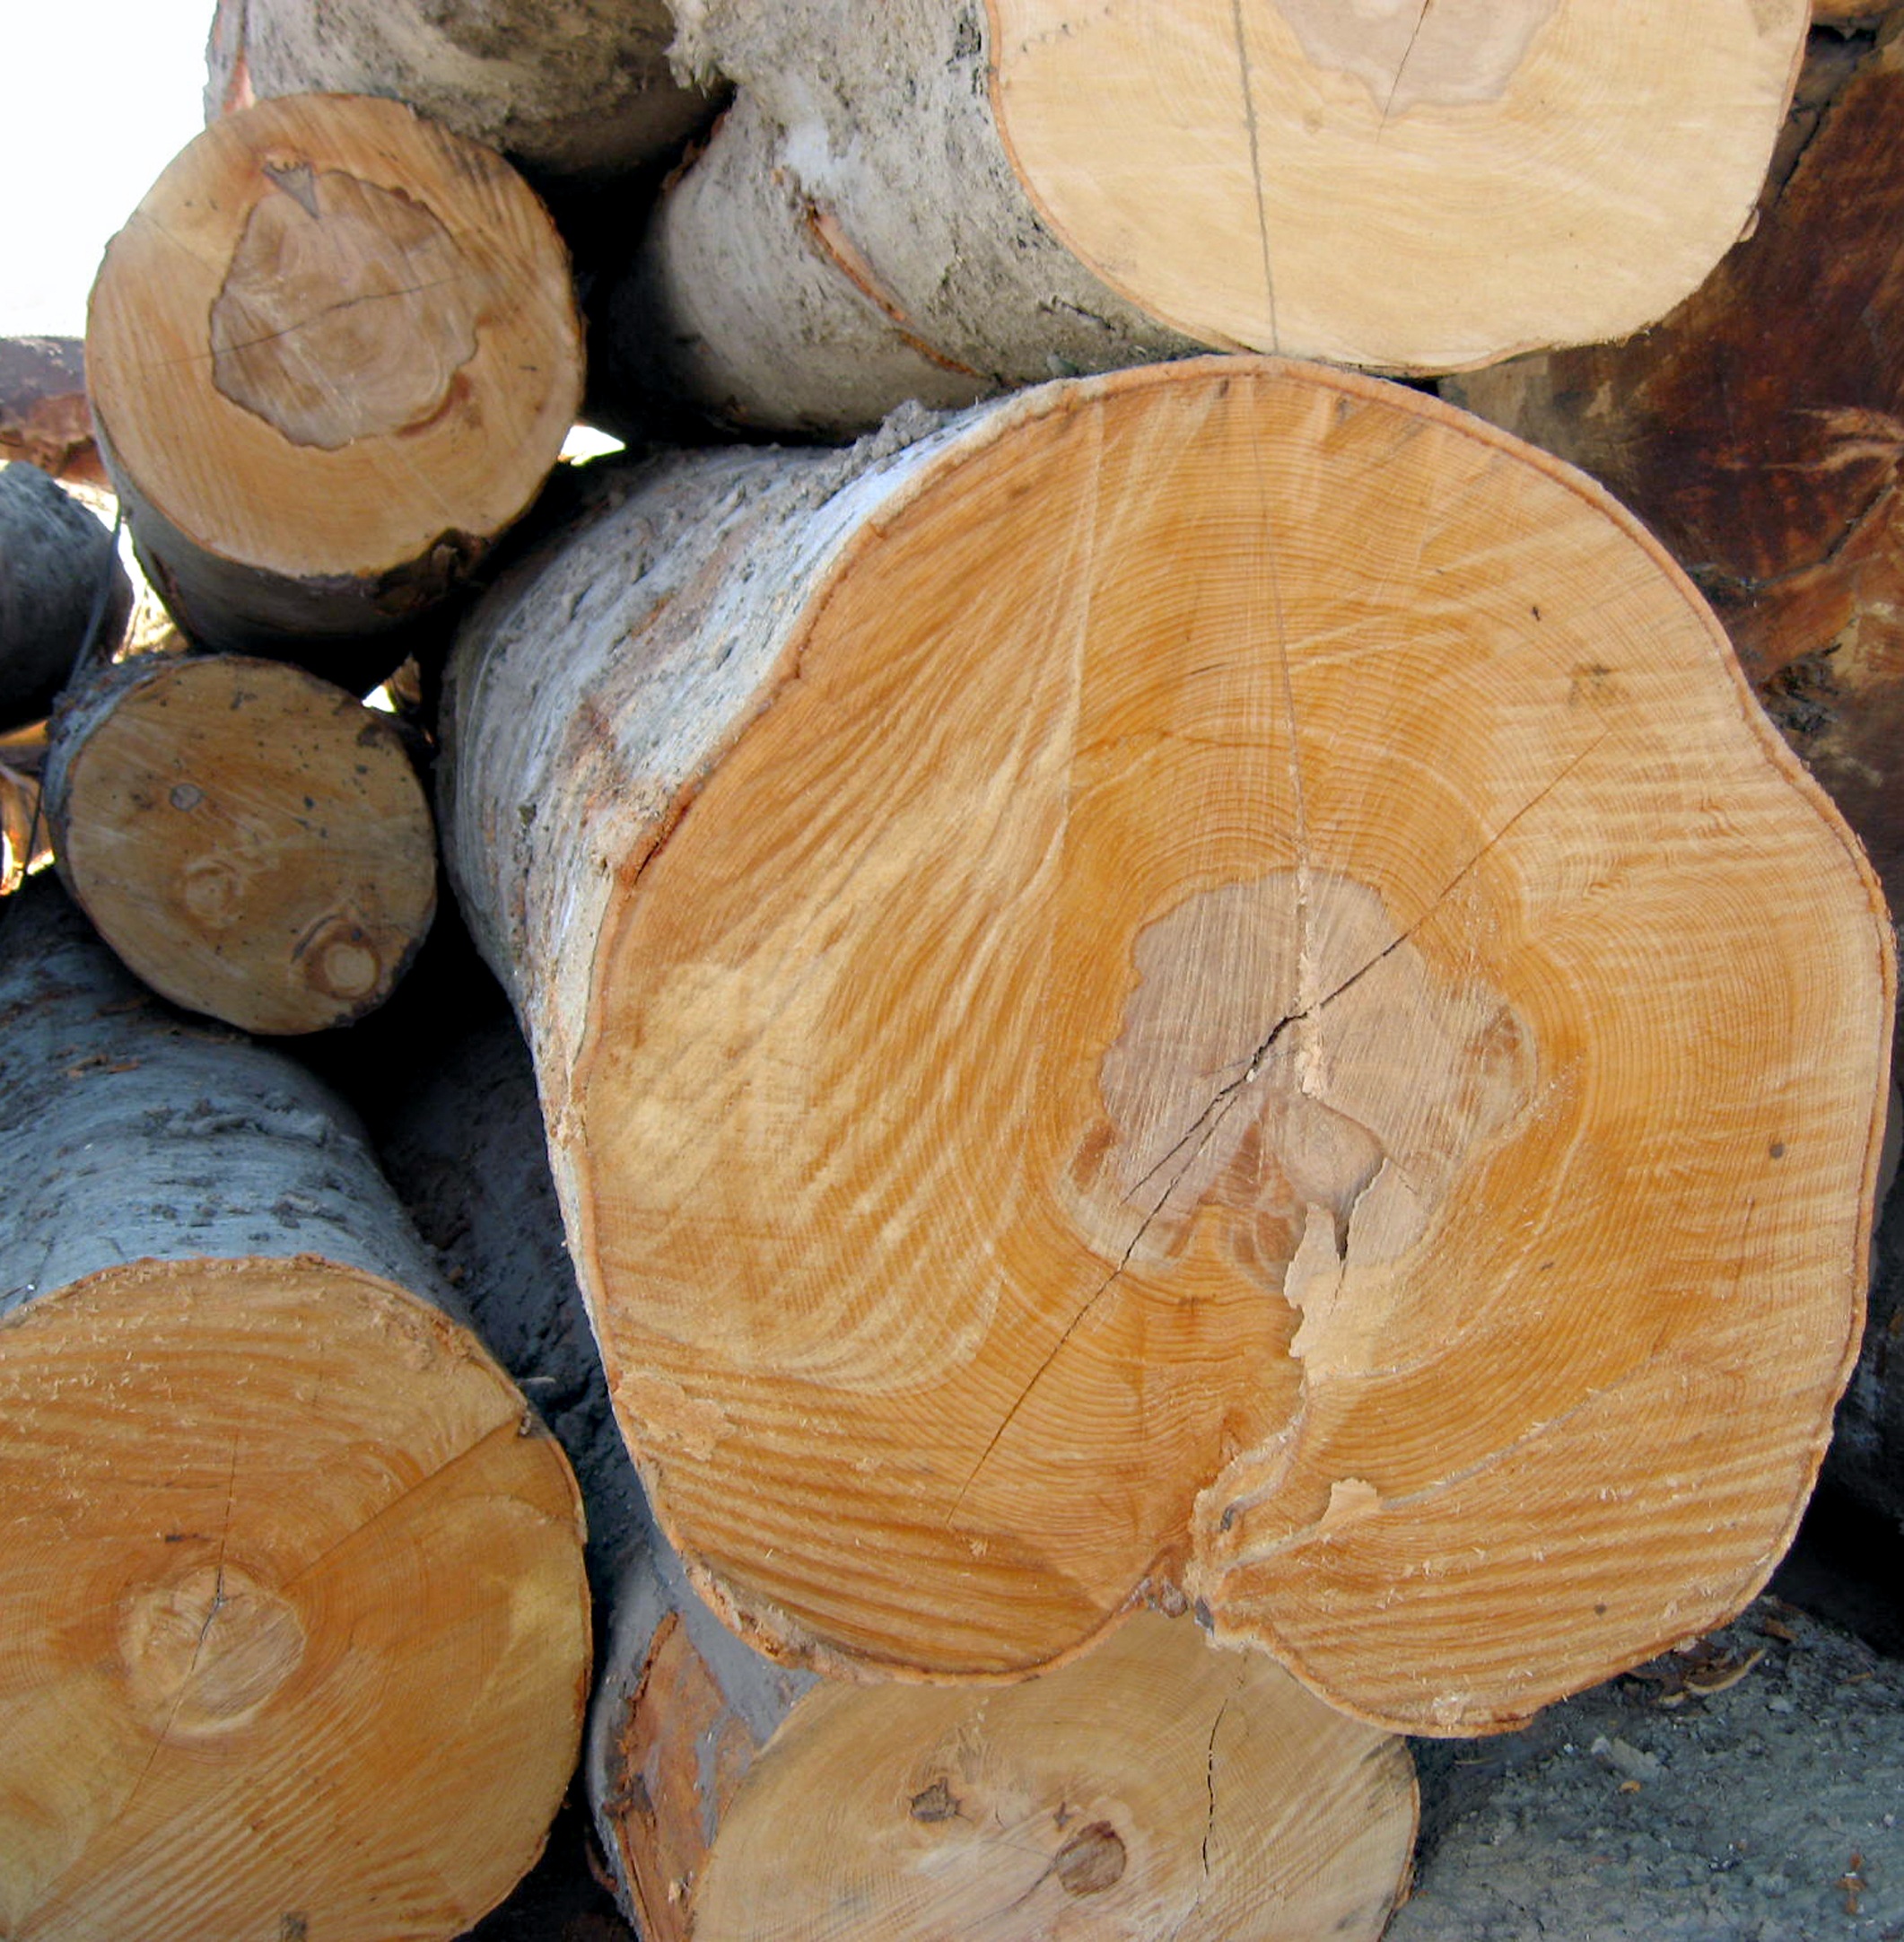
tree, nature, forest, growth, plant, wood, white, texture, stump, round, trunk, old, bark, pine, pile, log, pattern, food, produce, rough, industry, firewood, stack, lumber, material, circle, weathered, cut, coconut, hardwood, forestry, wooden, logging, timber, sawmill, carving, section, flowering plant, woodpile, man made object, land plant